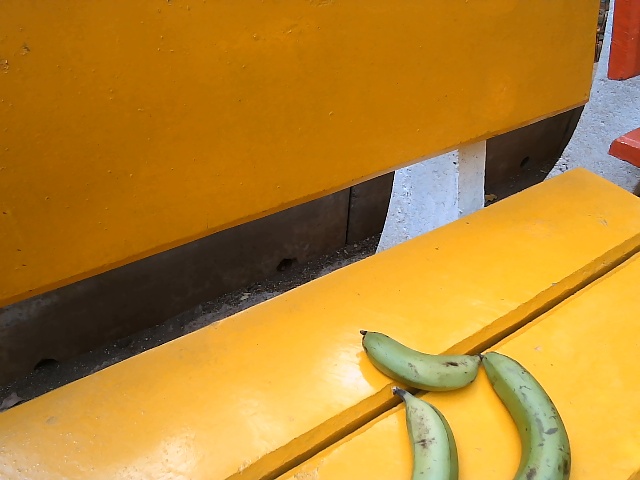
Label: Raw_Banana